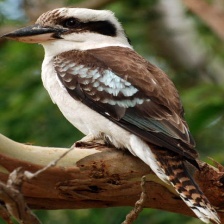
Species: KOOKABURRA
Scientific name: DACELO